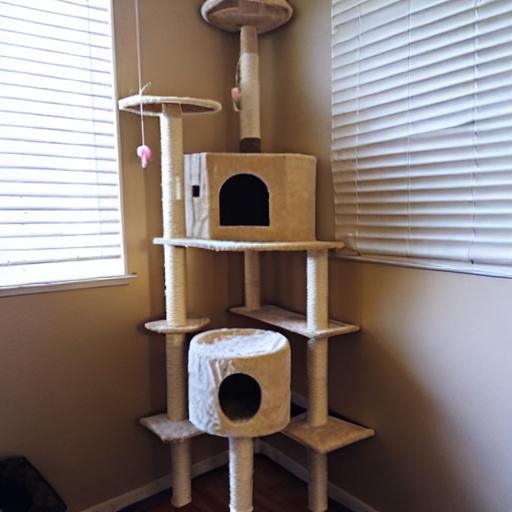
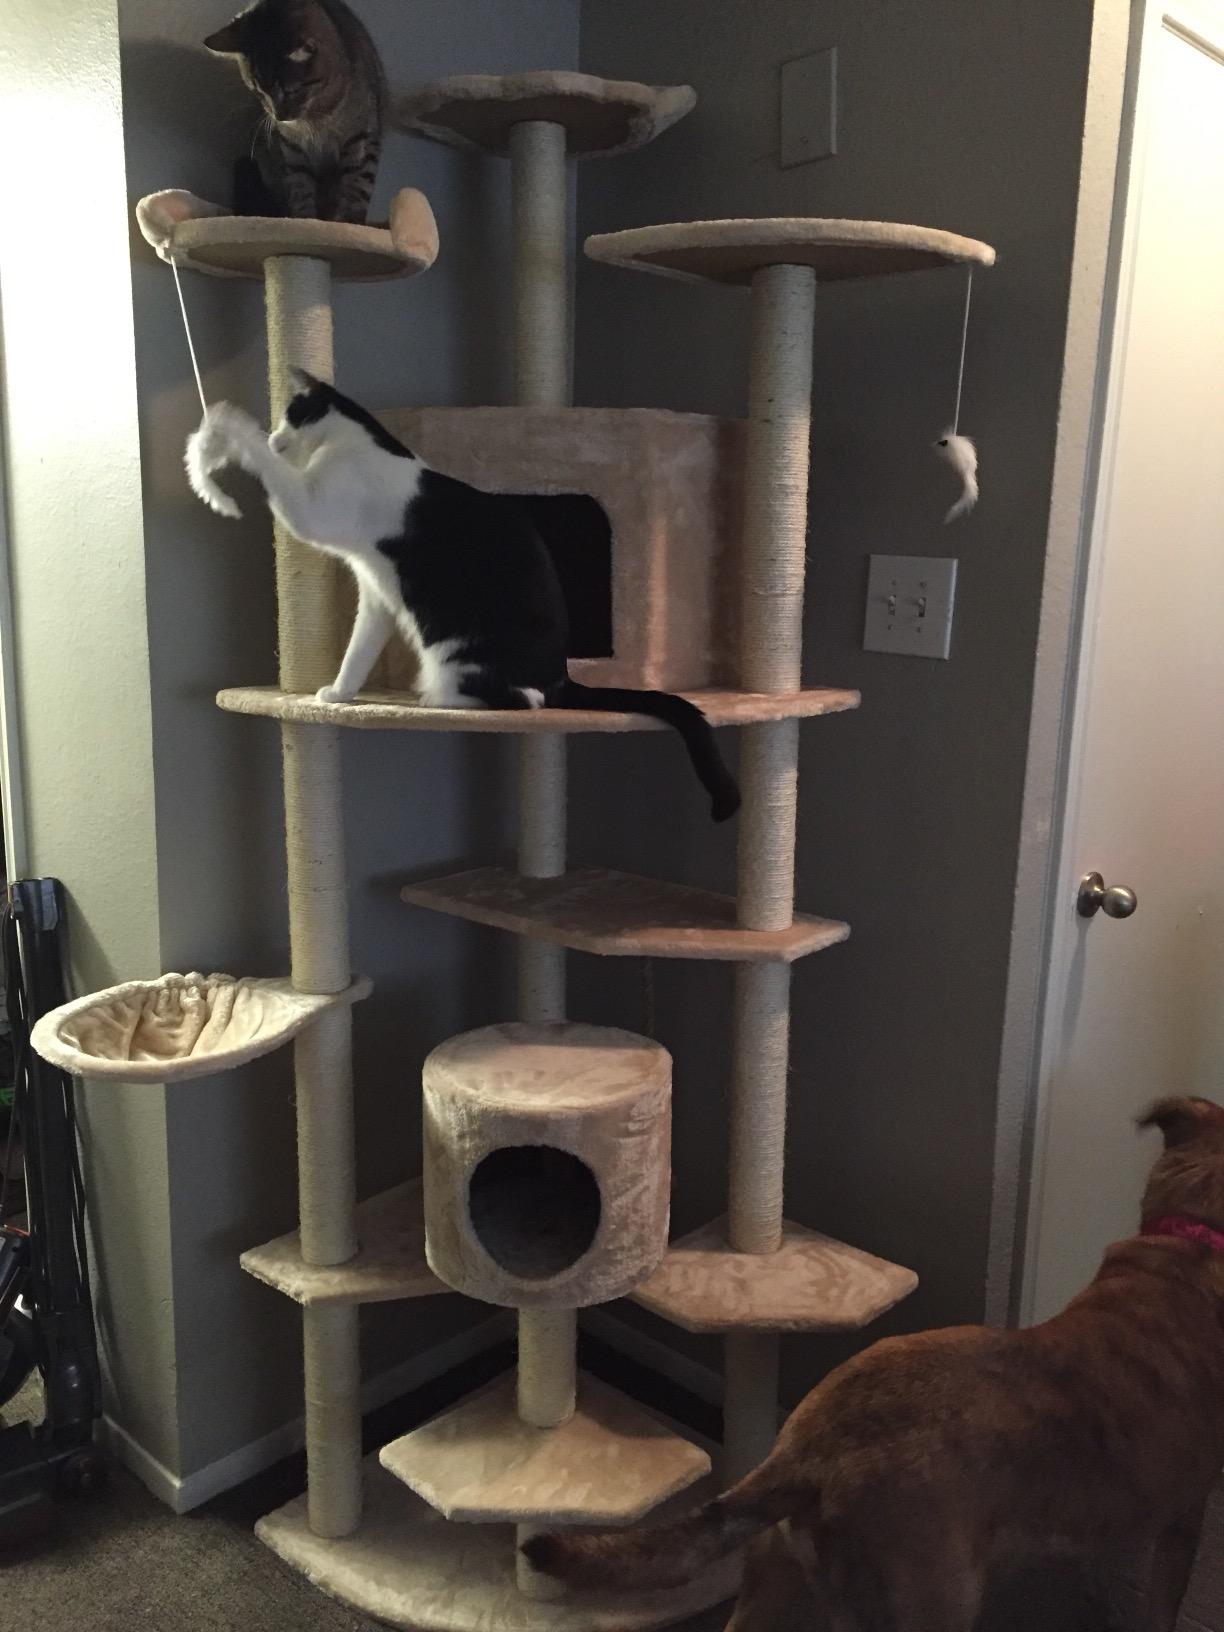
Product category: items_cat tree
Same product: no